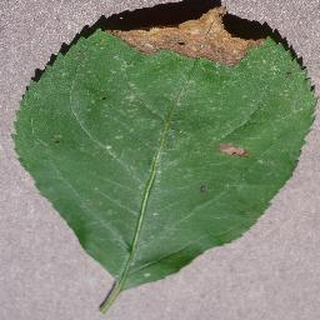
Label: apple_black_rot